Zana Marjanović

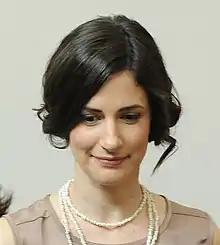
Zana Marjanović (2012)

Zana Marjanović (born 31 May 1983) is a Bosnian actress best known for her leading role in Angelina Jolie's directorial debut "In the Land of Blood and Honey" (2011). She is an alumna of Academy of Performing Arts in Sarajevo.